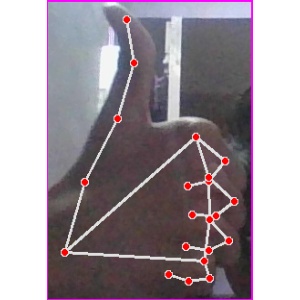
अक्षर: थ